Time in New Zealand

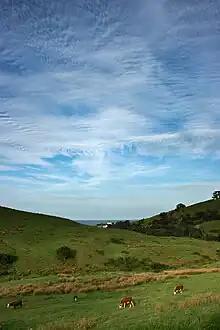
The strongest opposition to DST has traditionally come from dairy farmers due to disrupted schedules and shorter working times.

The survey also concluded that opinion on the topic differed little between sexes, and that support for NZDT was generally higher in urban centres. Daylight saving was famously opposed in the small Northland dairy farming community of Ararua, which refused to adjust its clocks for some years. Support for shortening or abolishing NZDT was always in the minority in the areas surveyed.